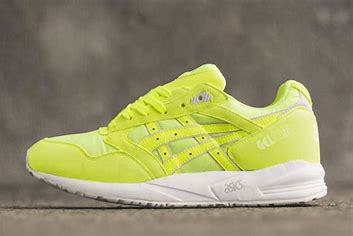
Brand: Asics
Model: Gel Saga